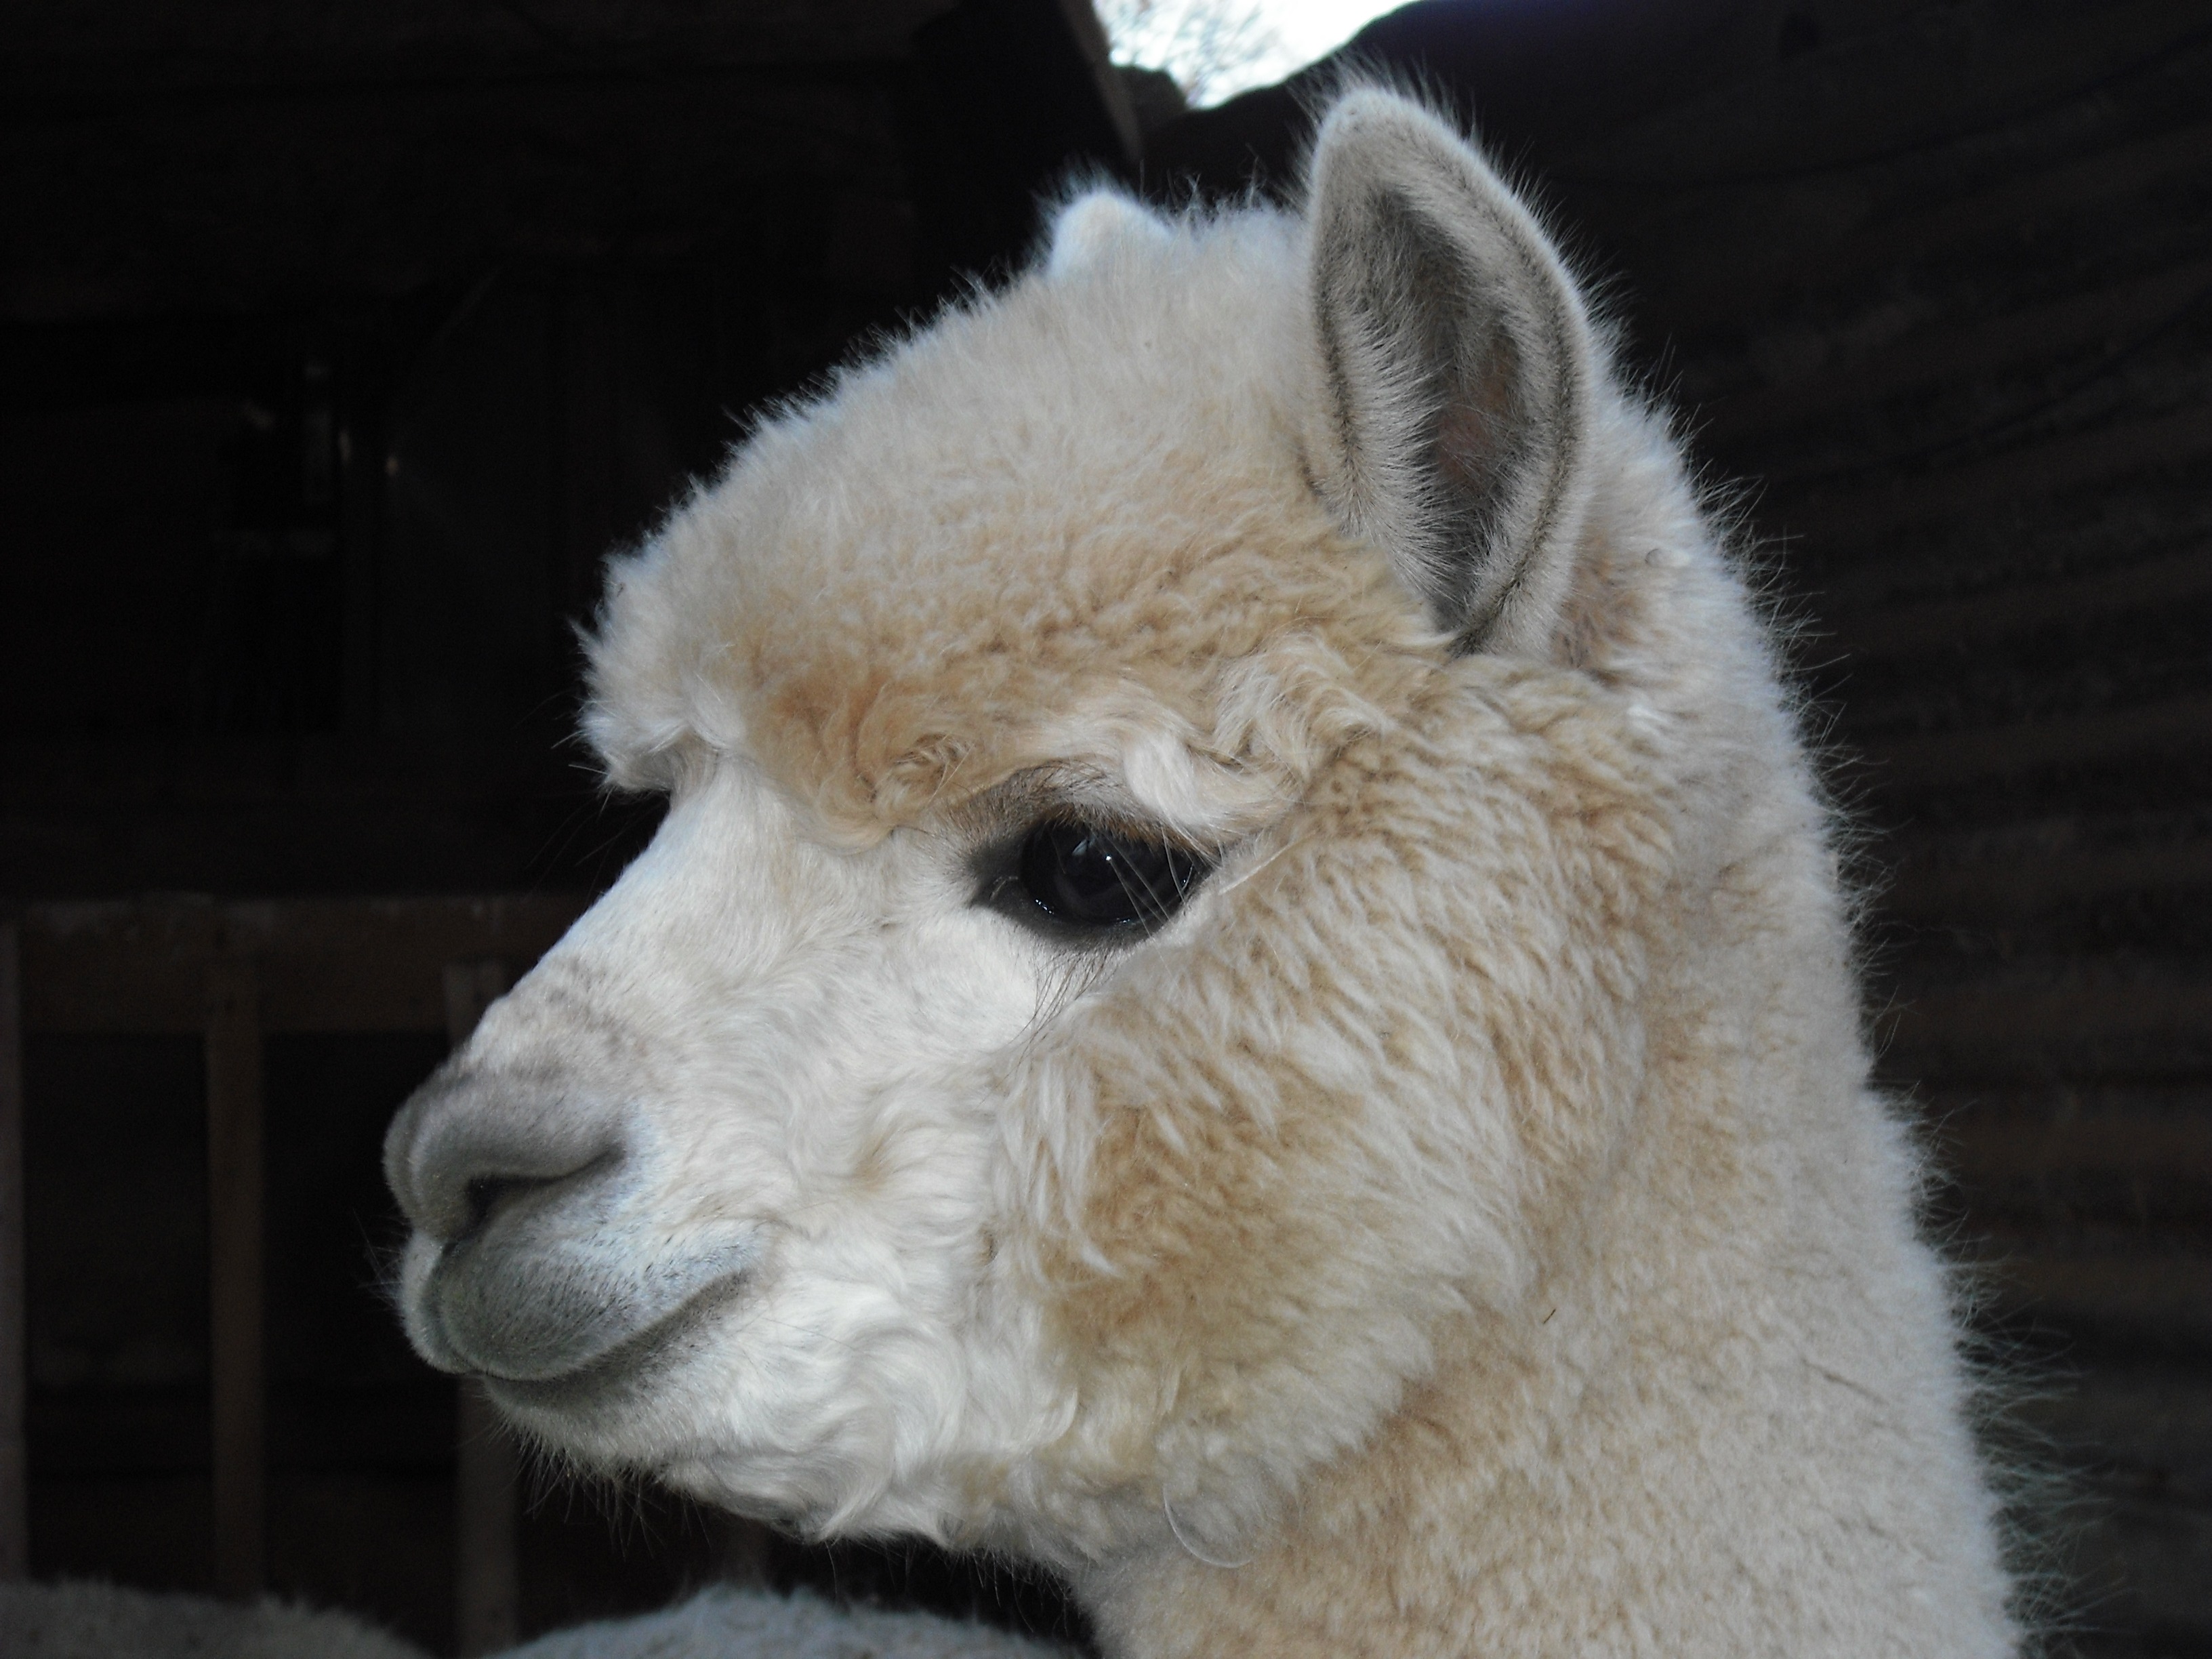
white, sheep, mammal, fauna, llama, alpaca, vertebrate, curly, camel like mammal, dog breed group